Fahd Jaradat

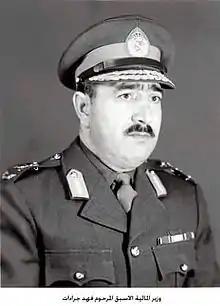
السيد فهد جرادات

Fahd Mohammad Musa Jaradat (1930 – 19 May 2015) was a Jordanian soldier and politician who served as Minister of Finance in 1970.